America's Funniest People

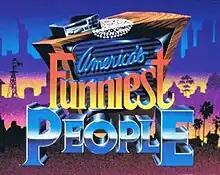

America's Funniest People is an American reality show on ABC that debuted on May 13, 1990 as a 30 minute television special America's Funniest... Part II, aired after the popular "America's Funniest Home Videos". The green-lit series, then named "America's Funniest People" for the fall season, aired as a weekly half-hour prime time series from September 9, 1990, to June 5, 1994. It was hosted by Dave Coulier and Arleen Sorkin from 1990 to 1992. Tawny Kitaen replaced Sorkin in 1992. The announcer was Ernie Anderson. Dan Slider composed the theme song, which was performed by Peter Hix.